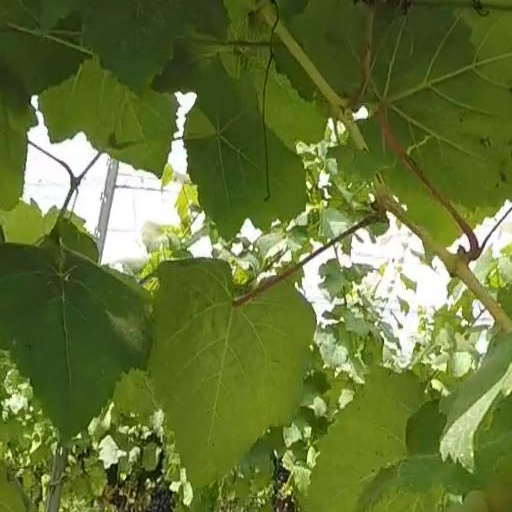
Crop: grape